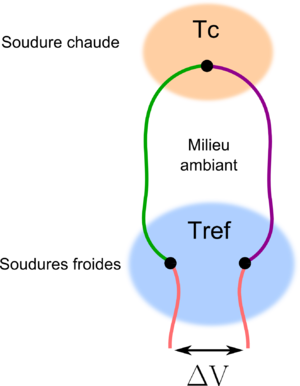
Schéma de montage d'un thermocouple
Un thermocouple, ou couple thermoélectrique, est, en physique, un couple de matériaux dont l'effet Seebeck, découvert en 1821 par le physicien allemand Thomas Johann Seebeck, est utilisé pour la mesure de la température. Ils sont bon marché et permettent la mesure dans une grande gamme de températures. La principale limite est la précision obtenue. Il est relativement difficile d'obtenir des mesures avec une incertitude inférieure à 0,1 °C.